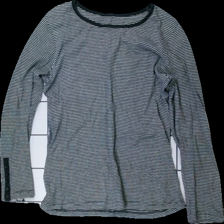
View: front
Type: Top
Category: Ladies
Brand: Kappahl
Colors: Grey, Black
Material: 93% Cotton 8% Cont?
Pattern: Striped
Cut: Regular
Size: 40
Season: All
Damage: damaged seams
Damage location: bottom right
Damage 2: damaged seams
Damage 2 location: bottom left
Price range: <50
Recommended usage: Export
Description: striped top